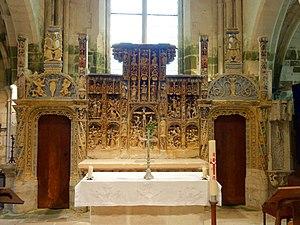
Retable de Nucourt - voir titre.
L'église Saint-Quentin est une église catholique paroissiale située à Nucourt, en France. Comme pour beaucoup d'autres églises vexinoises, le plan rectangulaire d'apparence simple et la relative homogénéité des élévations extérieures, imputable à la réfection d'une bonne partie de fenêtres, cachent en réalité un édifice complexe d'une grande diversité stylistique. L'église de Nucourt se singularise surtout par son implantation loin de toute habitation, et par ses deux clochers issus de deux époques différentes. Le clocher-porche occidental, inachevé, est de style Renaissance, et date de 1560 environ. Le clocher en bâtière central est de style gothique primitif, et date des alentours de 1175. Il peut être considéré comme l'archétype des clochers gothiques du Vexin. Sa base et le croisillon sud sont un peu antérieurs, et constituent les parties les plus anciennes de l'église.